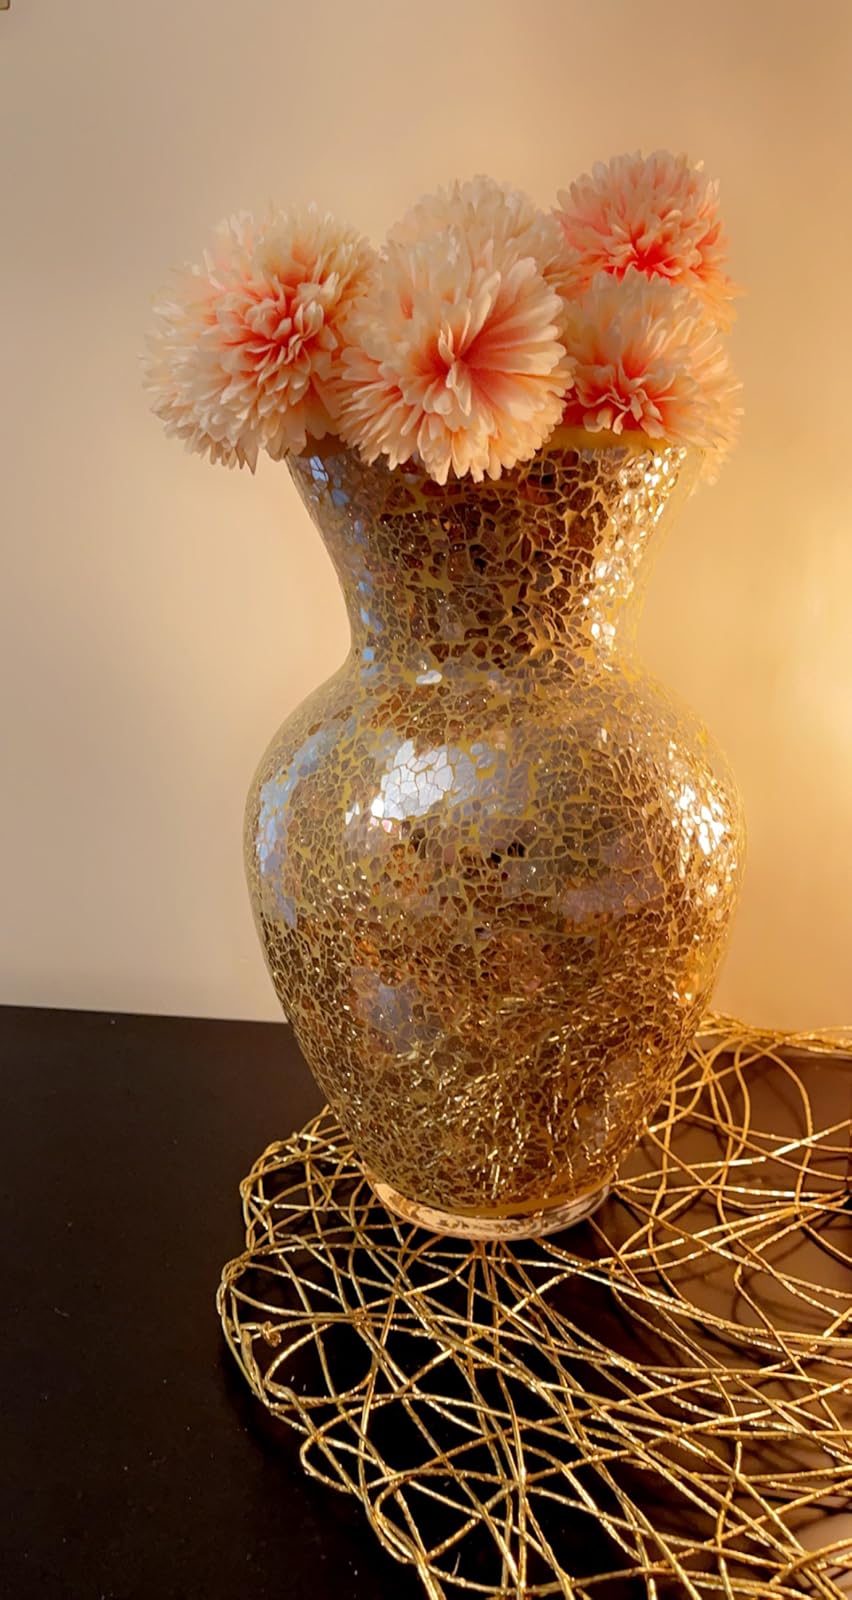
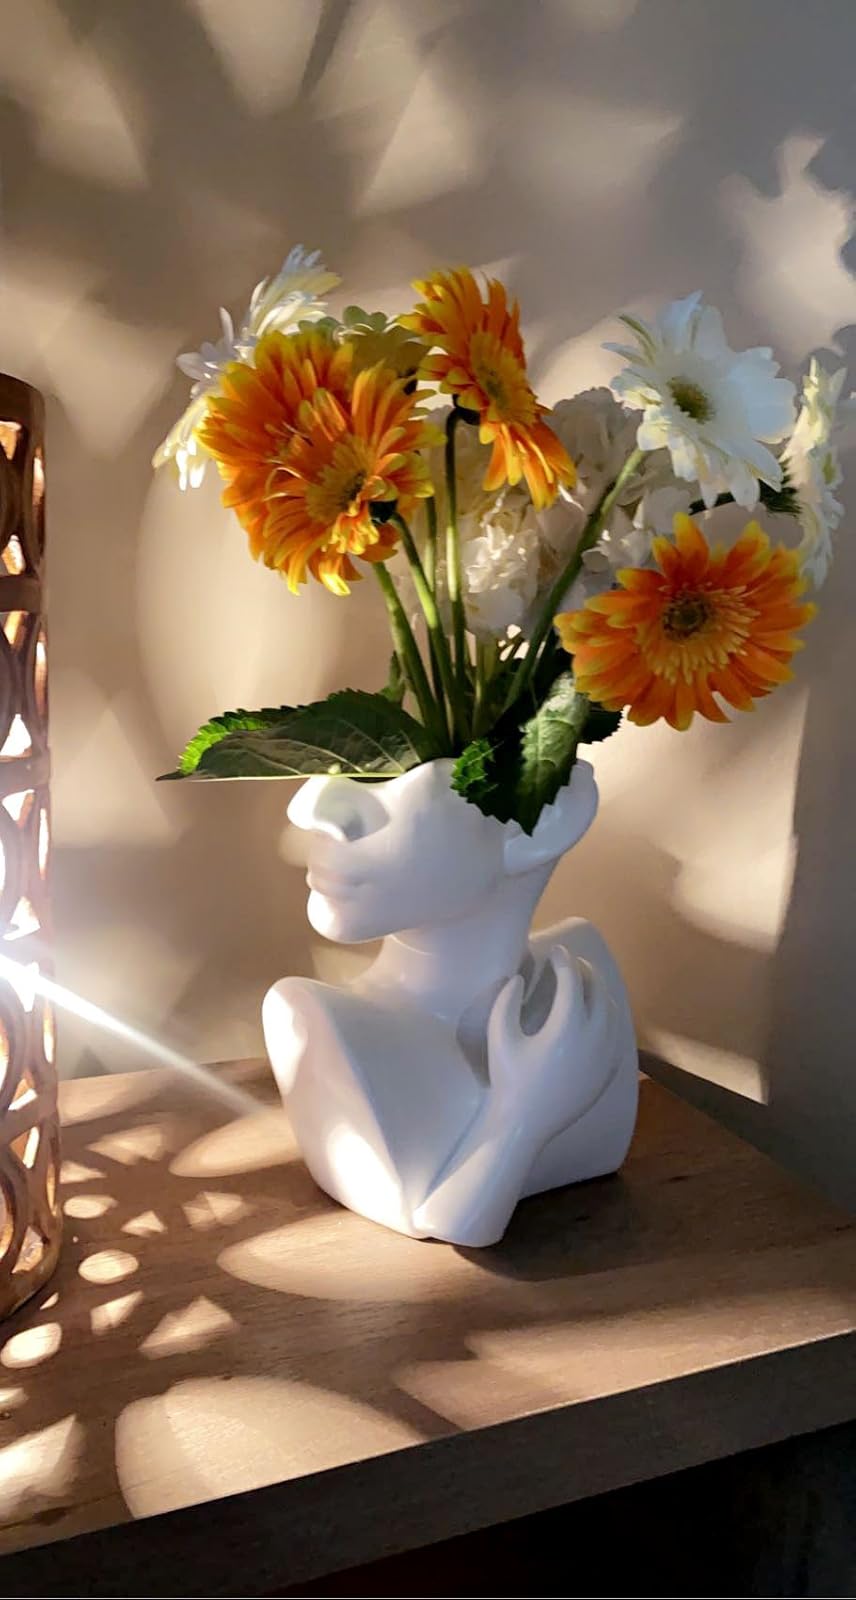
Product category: vase
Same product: no